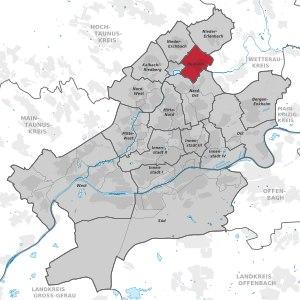
Francfort-Harheim est un arrondissement de Francfort-sur-le-Main.